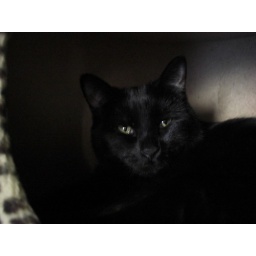
Freya in the cat tree